2023 Inter-Provincial Cup

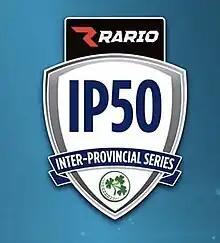
2023 Inter-Provincial Cup logo

The 2023 Inter-Provincial Cup, also known as 2023 Men's Rario Inter-Provincial Series for sponsorship reasons, was the 11th edition of the Inter-Provincial Cup, a List A cricket competition that took place in Ireland during 2023. It was the seventh edition of the competition to be played with List A status. In May 2023, Cricket Ireland confirmed the fixtures for the tournament. Munster Reds are the defending champions, having won the tournament for the first time in 2022.